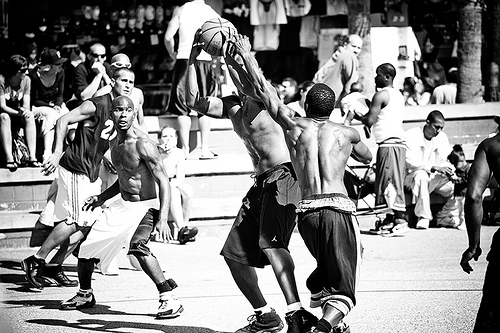
cầu thủ bóng rổ đang giơ tay ngăn chặn đối thủ ghi bàn